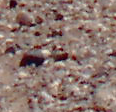
Surface type: gravel